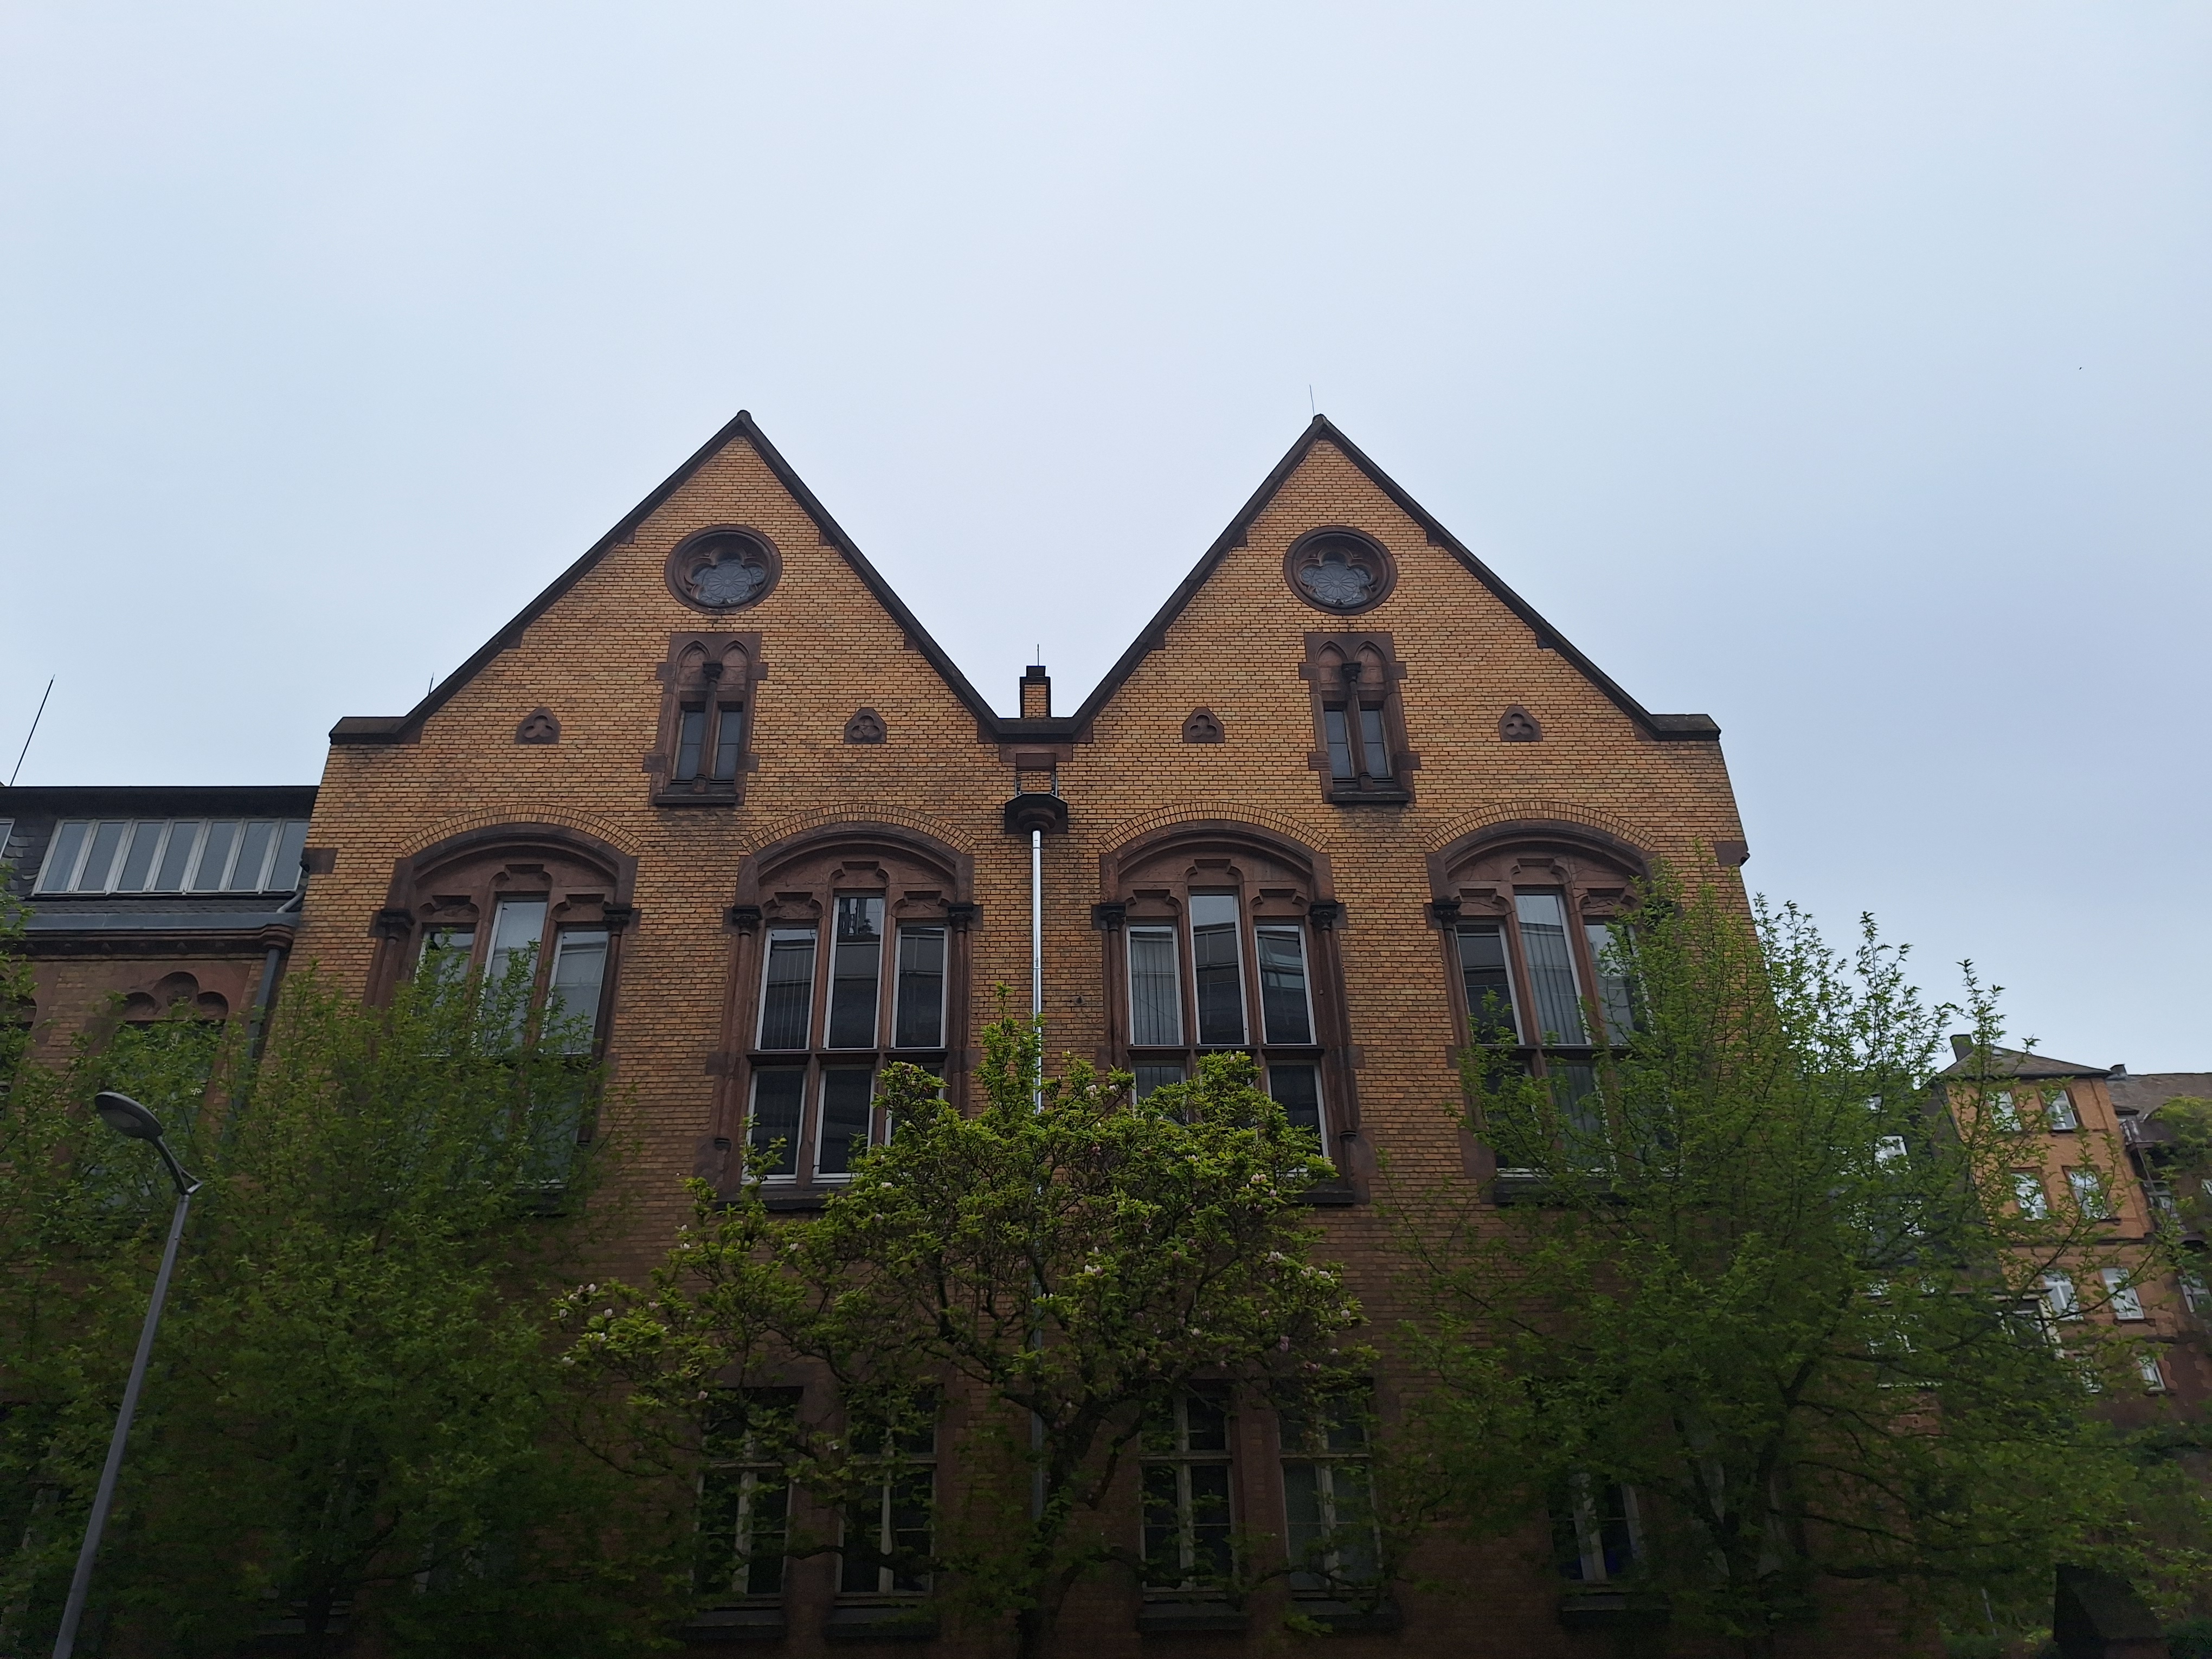
Building: Universitätsstraße 25